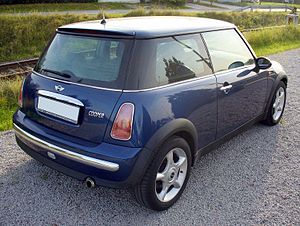
Mini (bilmærke) / Modelhistorie / Mini (2001−2006) / Modeller og særlige kendetegn
Bagfra
Mini er et britisk bilmærke ejet af BMW. Bilmærket har specialiseret sig i små biler.